Huntsville Executive Airport

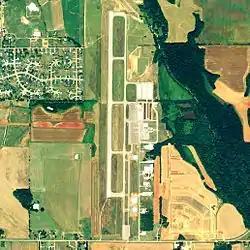
NAIP aerial image, 2006

Huntsville Executive Airport , also known as Tom Sharp Jr. Field and formerly Madison County Executive Airport, is a public-use airport in Madison County, Alabama, United States. It is owned by the Executive Flight Center and located eight nautical miles (14.80 km) northeast of the central business district of Huntsville. According to the FAA's National Plan of Integrated Airport Systems for 2009–2013, it is categorized as a "general aviation" facility.